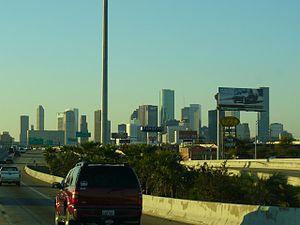
Paris, Texas est un film franco-allemand réalisé par Wim Wenders, sorti en 1984. Il obtient la Palme d'or au Festival de Cannes 1984.